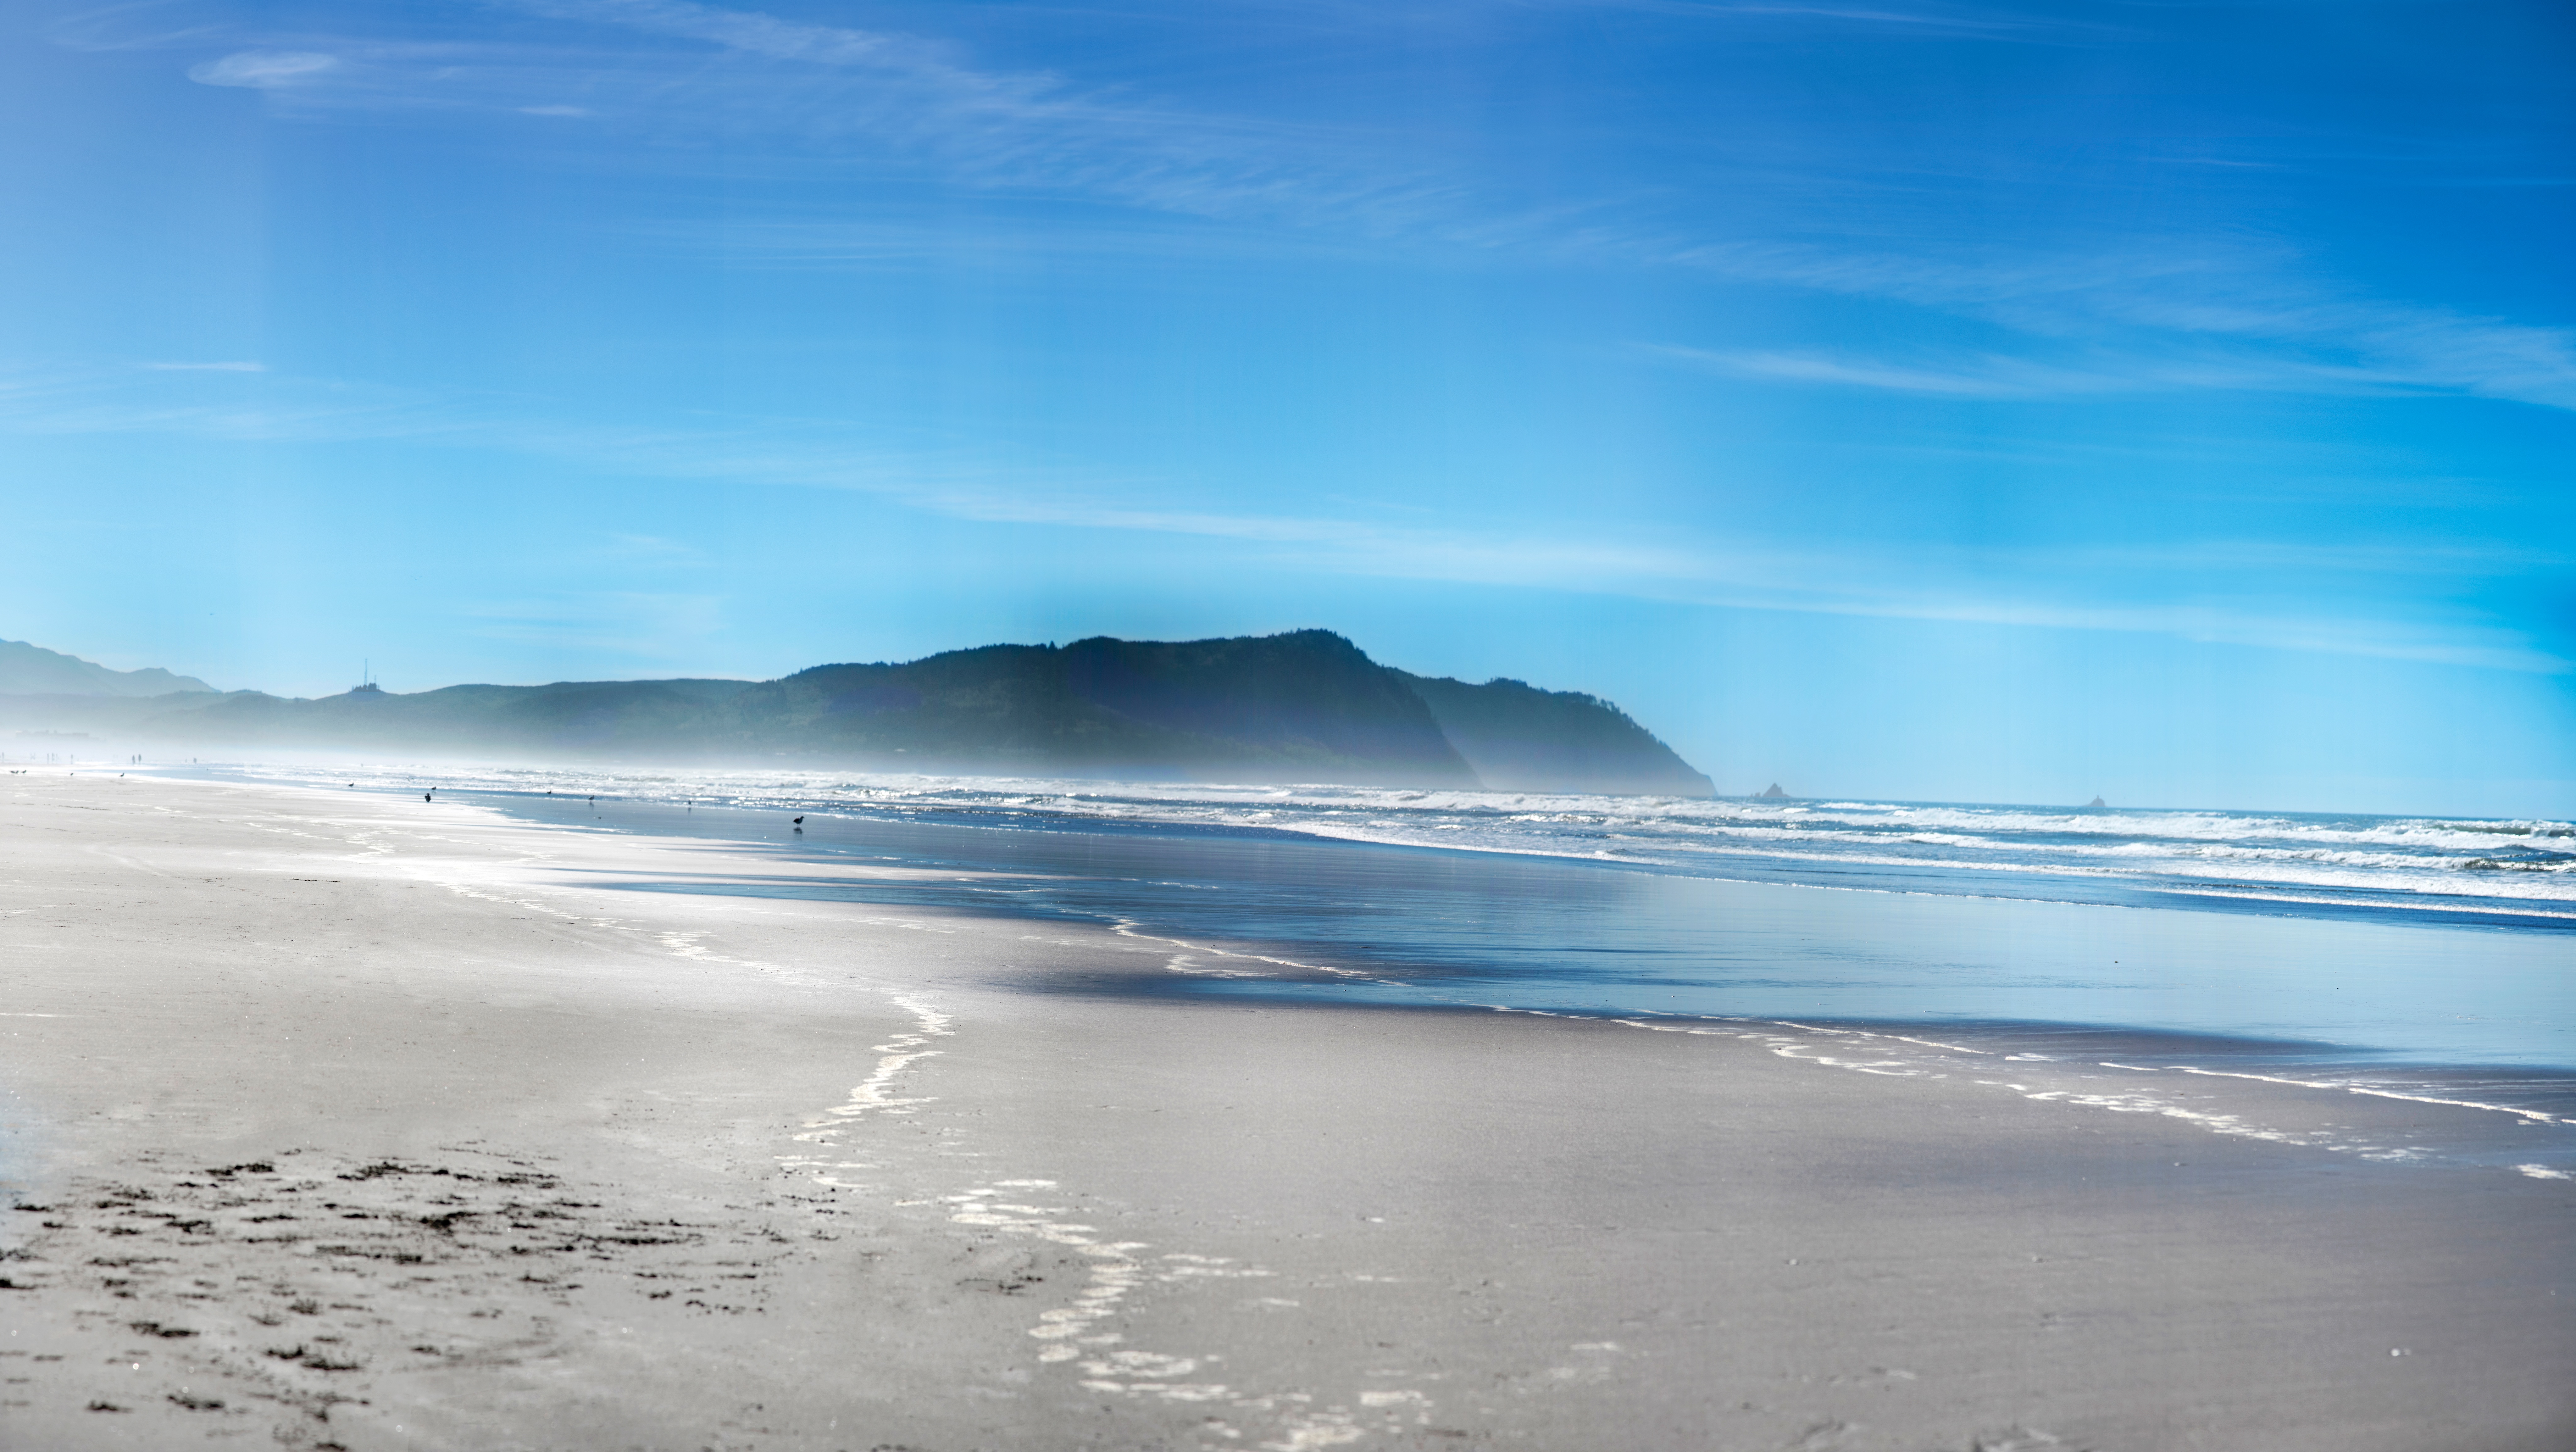
beach, sea, coast, water, sand, ocean, horizon, cloud, sky, sunlight, shore, wave, reflection, bay, terrain, body of water, arctic ocean, atmospheric phenomenon, wind wave